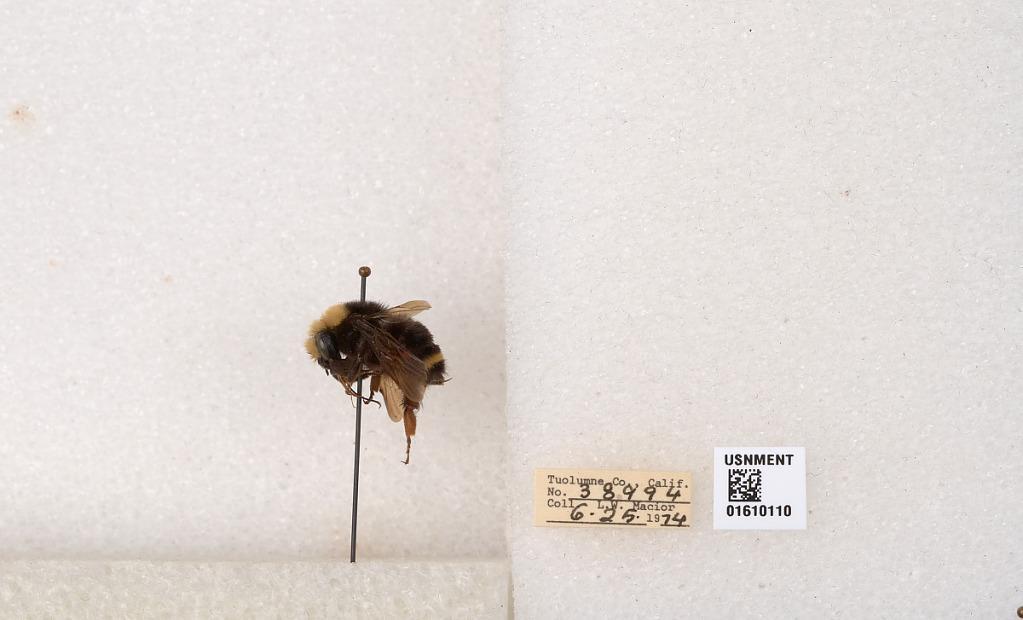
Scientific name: Bombus (Pyrobombus) vosnesenskii Radoszkowski
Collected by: L. Macior
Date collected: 1974-6-25
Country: United States
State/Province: California
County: Tuolumne
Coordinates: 37.9712, -120.228